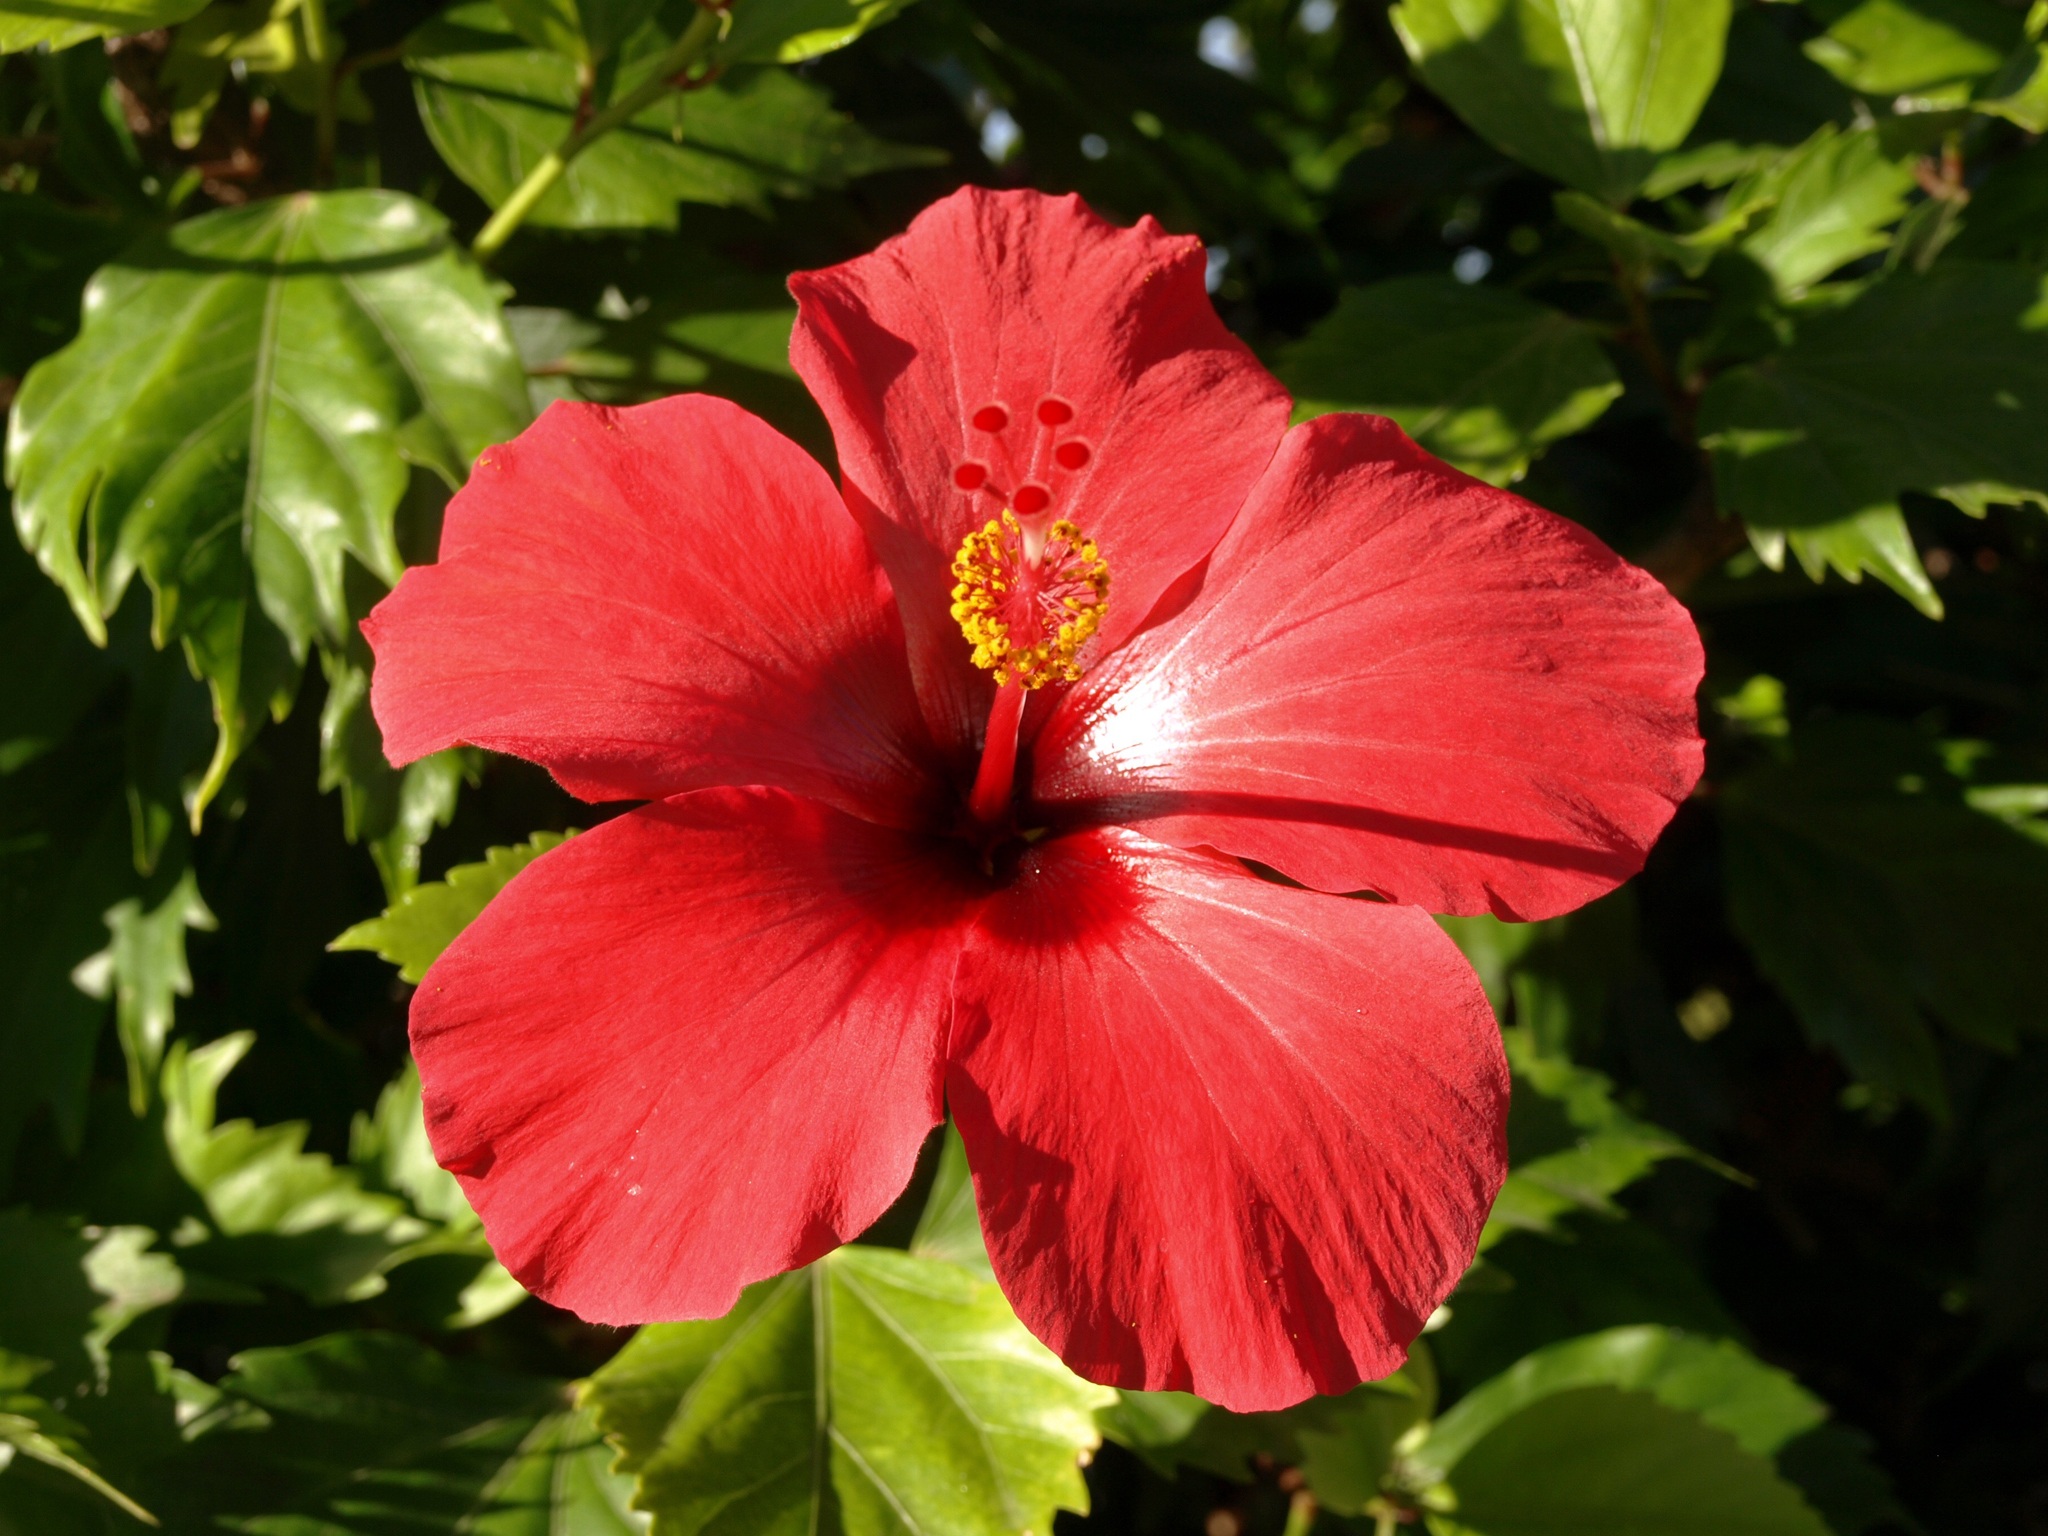
blossom, plant, flower, petal, bloom, pollen, red, stamp, botany, flora, shrub, marshmallow, hibiscus, malvales, flowering plant, china rose, chinese hibiscus, annual plant, land plant, mallow family